U.S. Cavalry Museum

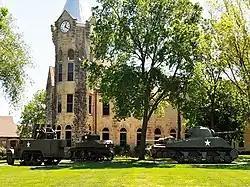

The U.S. Cavalry Museum is a museum located on Fort Riley in Fort Riley, Kansas, United States.